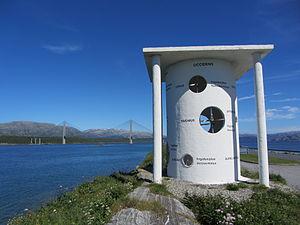
Skulpturlandskap Nordland est une collection d'art public installée dans le comté de Nordland, en Norvège.